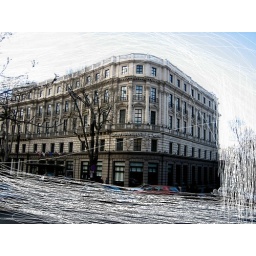
the building has a cool dynamic, like a ship in the waves of the Rustaveli cars